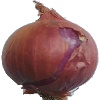
Label: Onion Red 1